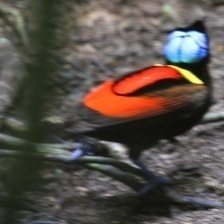
Species: WILSONS BIRD OF PARADISE
Scientific name: CICINNURUS RESPUBLICA